List of birds of Zimbabwe

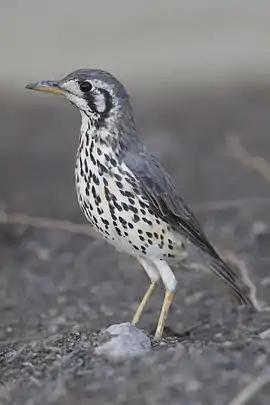

Honeyguides are among the few birds that feed on wax. They are named for the greater honeyguide which leads traditional honey-hunters to bees' nests and, after the hunters have harvested the honey, feeds on the remaining contents of the hive.